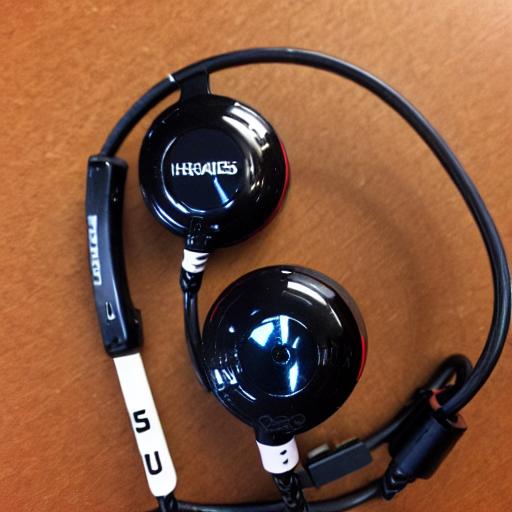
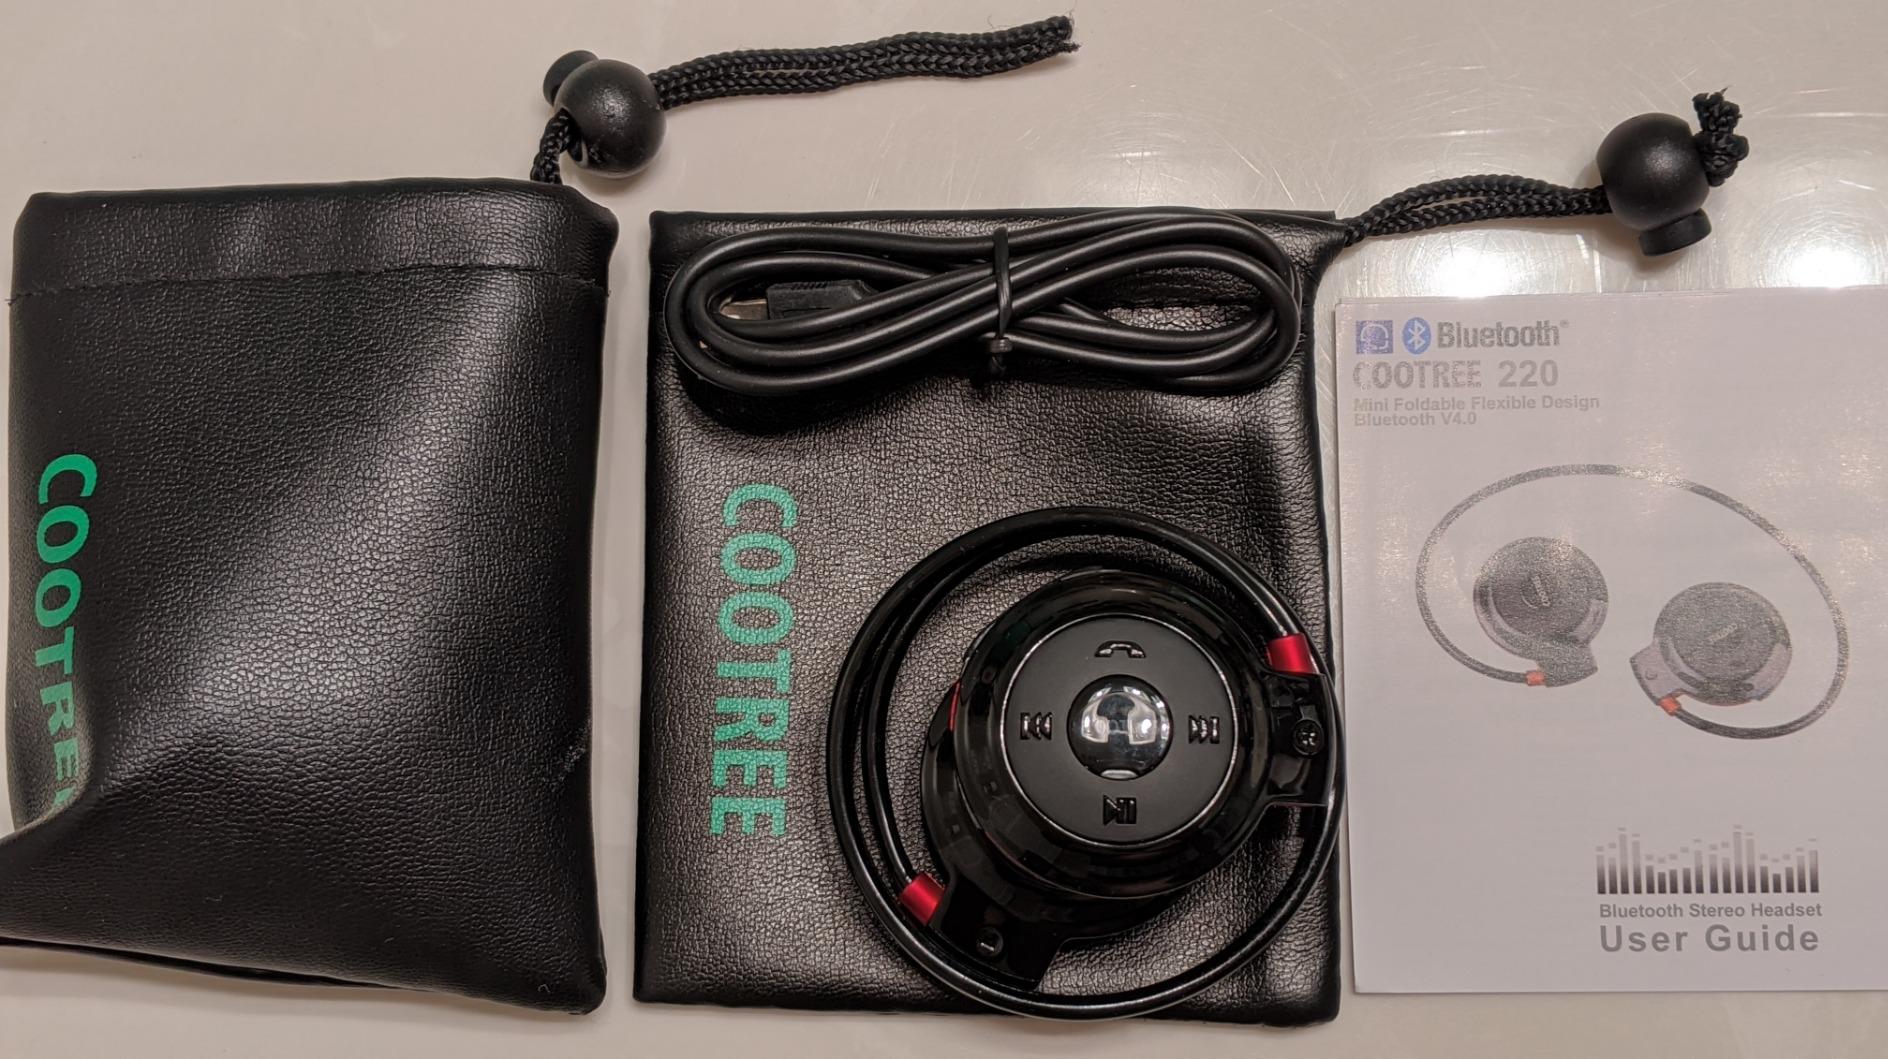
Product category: headphones
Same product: no